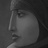
Emotion: neutral